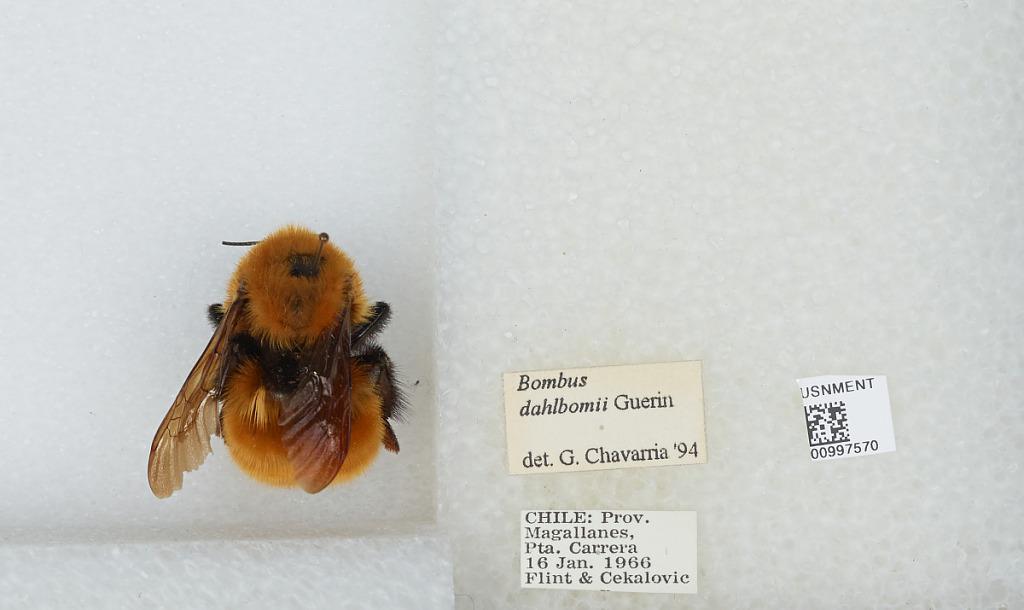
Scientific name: Bombus (Fervidobombus) dahlbomii Guérin
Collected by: Flint & T. Cekalovic
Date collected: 1966-1-16
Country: Chile
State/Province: Magallanes
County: Magallanes
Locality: Punta Carrera
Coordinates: -53.5831, -70.9333
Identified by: Chavarria, G.